Turret deck ship

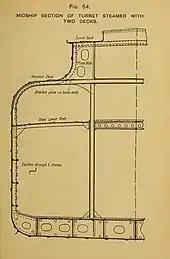
Cross-section of a turret deck ship

A turret deck ship is a type of merchant ship with an unusual hull, designed and built in the late 19th and early 20th centuries. The hulls of turret deck vessels were rounded and stepped inward above their waterlines. This gave some advantages in strength and allowed them to pay lower canal tolls under tonnage measurement rules then in effect. The type ceased to be built after those rules changed. The last turret deck ship in existence was scrapped in 1960.